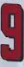
Number: 9